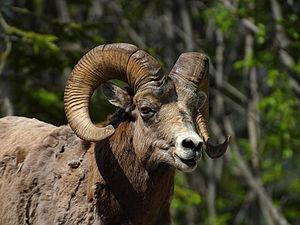
Le parc national des Arches est un parc national américain situé en Utah, dans l’ouest des États-Unis, non loin du parc national des Canyonlands. Il est connu pour sa grande concentration d’arches rocheuses naturelles, mais aussi par des falaises et buttes travaillées par l'érosion.
Le mouflon canadien est une des deux espèces des mouflons d'Amérique du Nord ; l'autre est Ovis dalli, qui inclut le mouflon de Dall et le mouflon de Stone. Il est apparenté au mouflon des neiges.